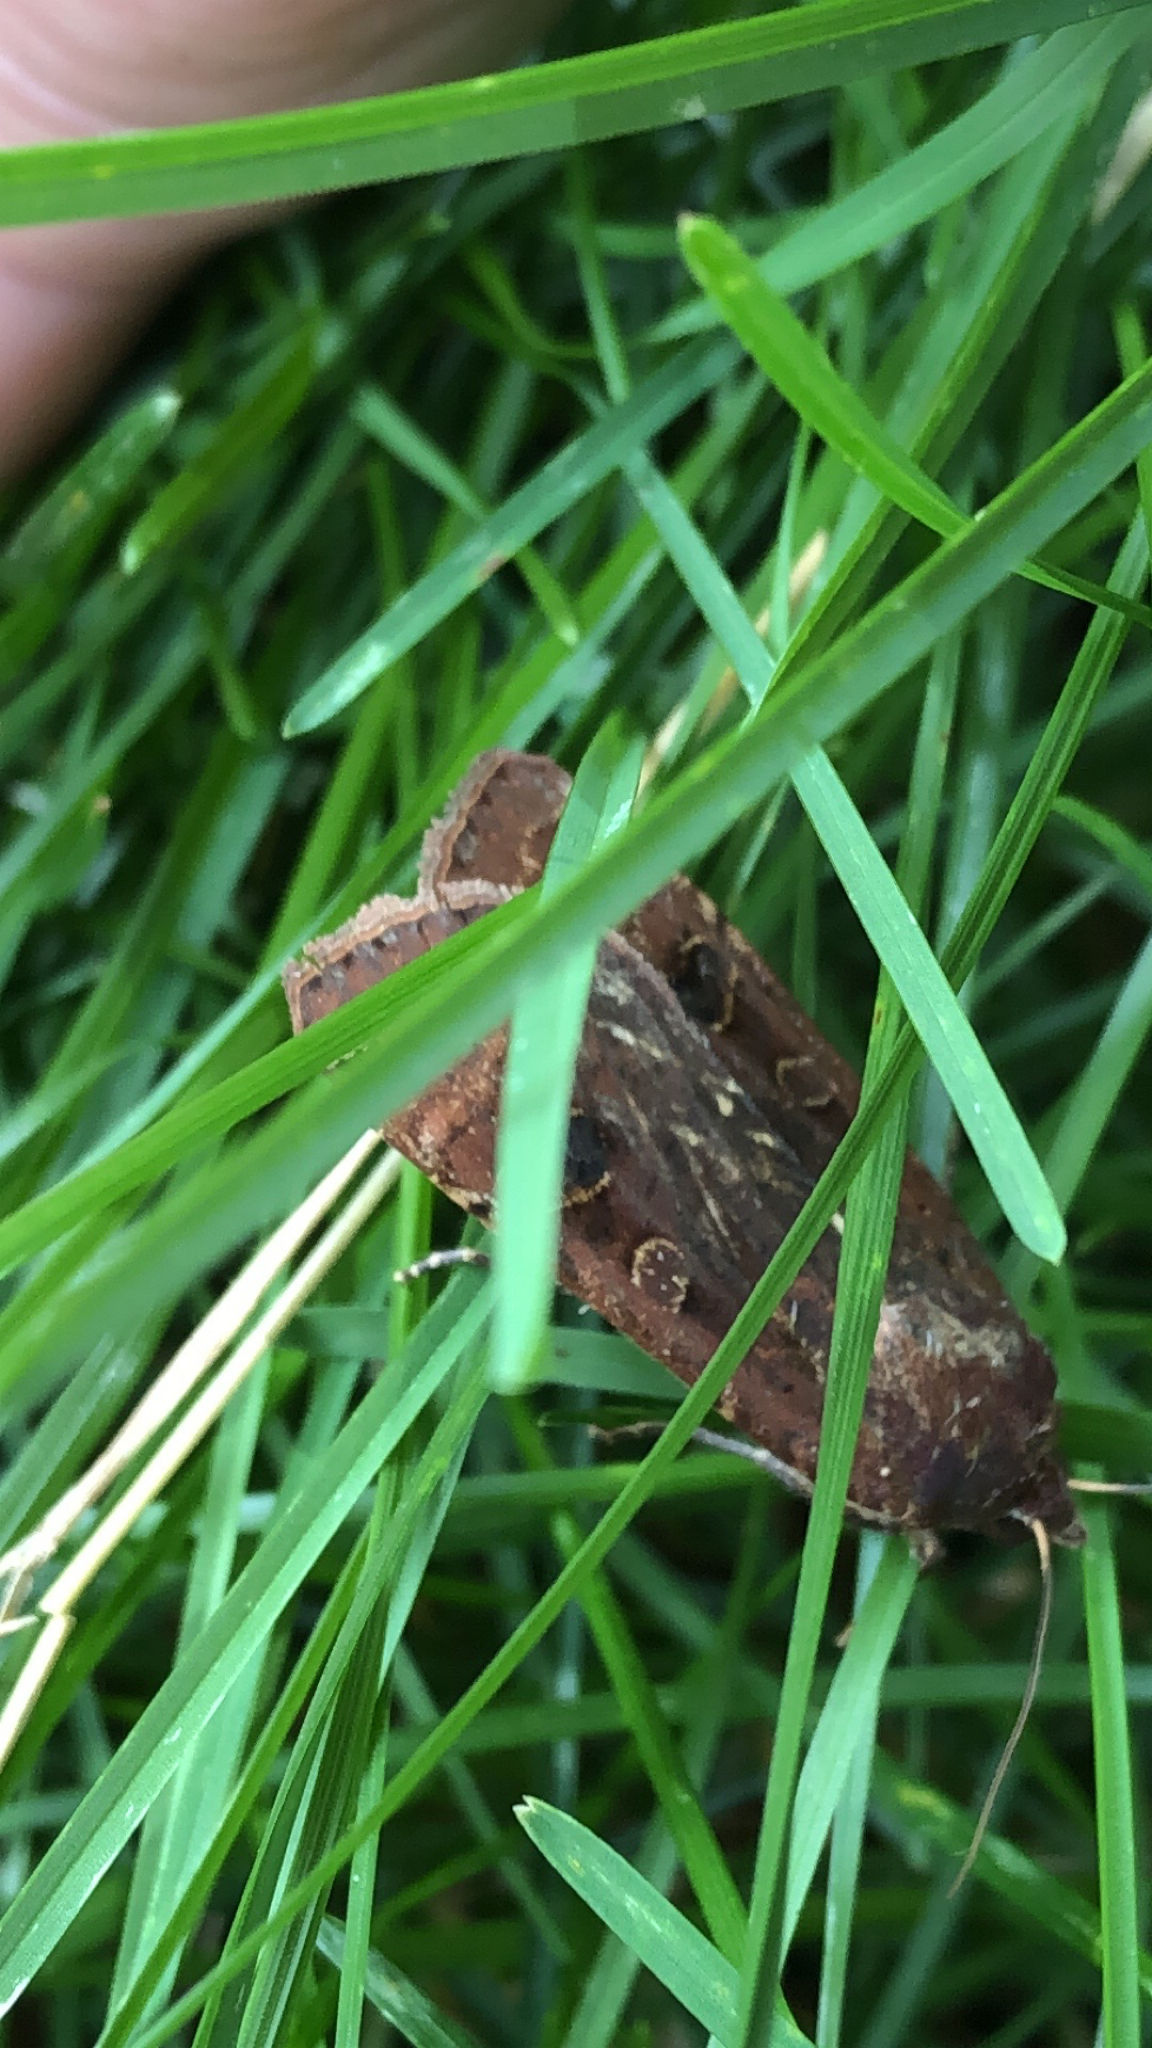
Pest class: cutworms